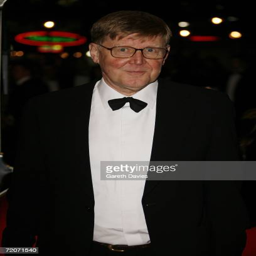
dramatist arrives at the premiere